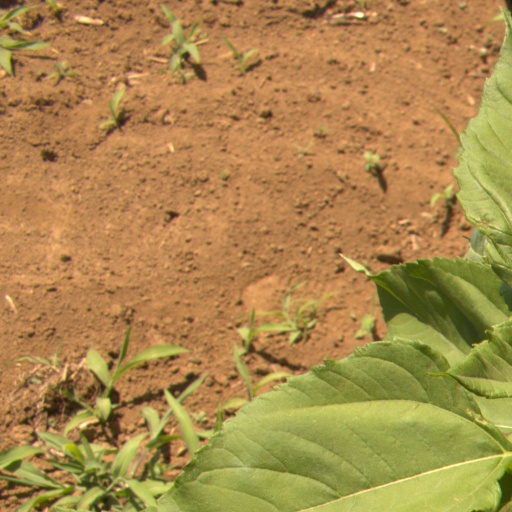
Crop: Jerusalem artichoke